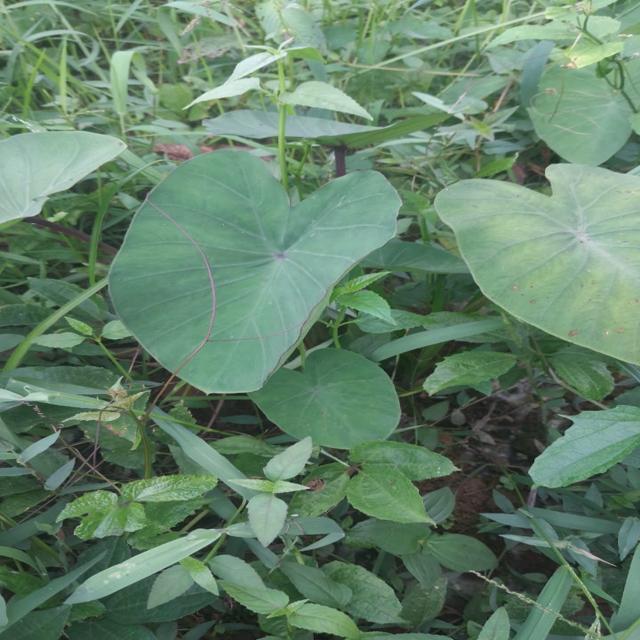
Label: Healthy